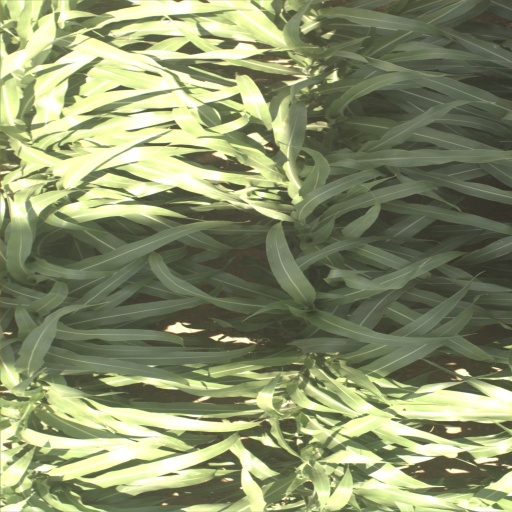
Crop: sorghum